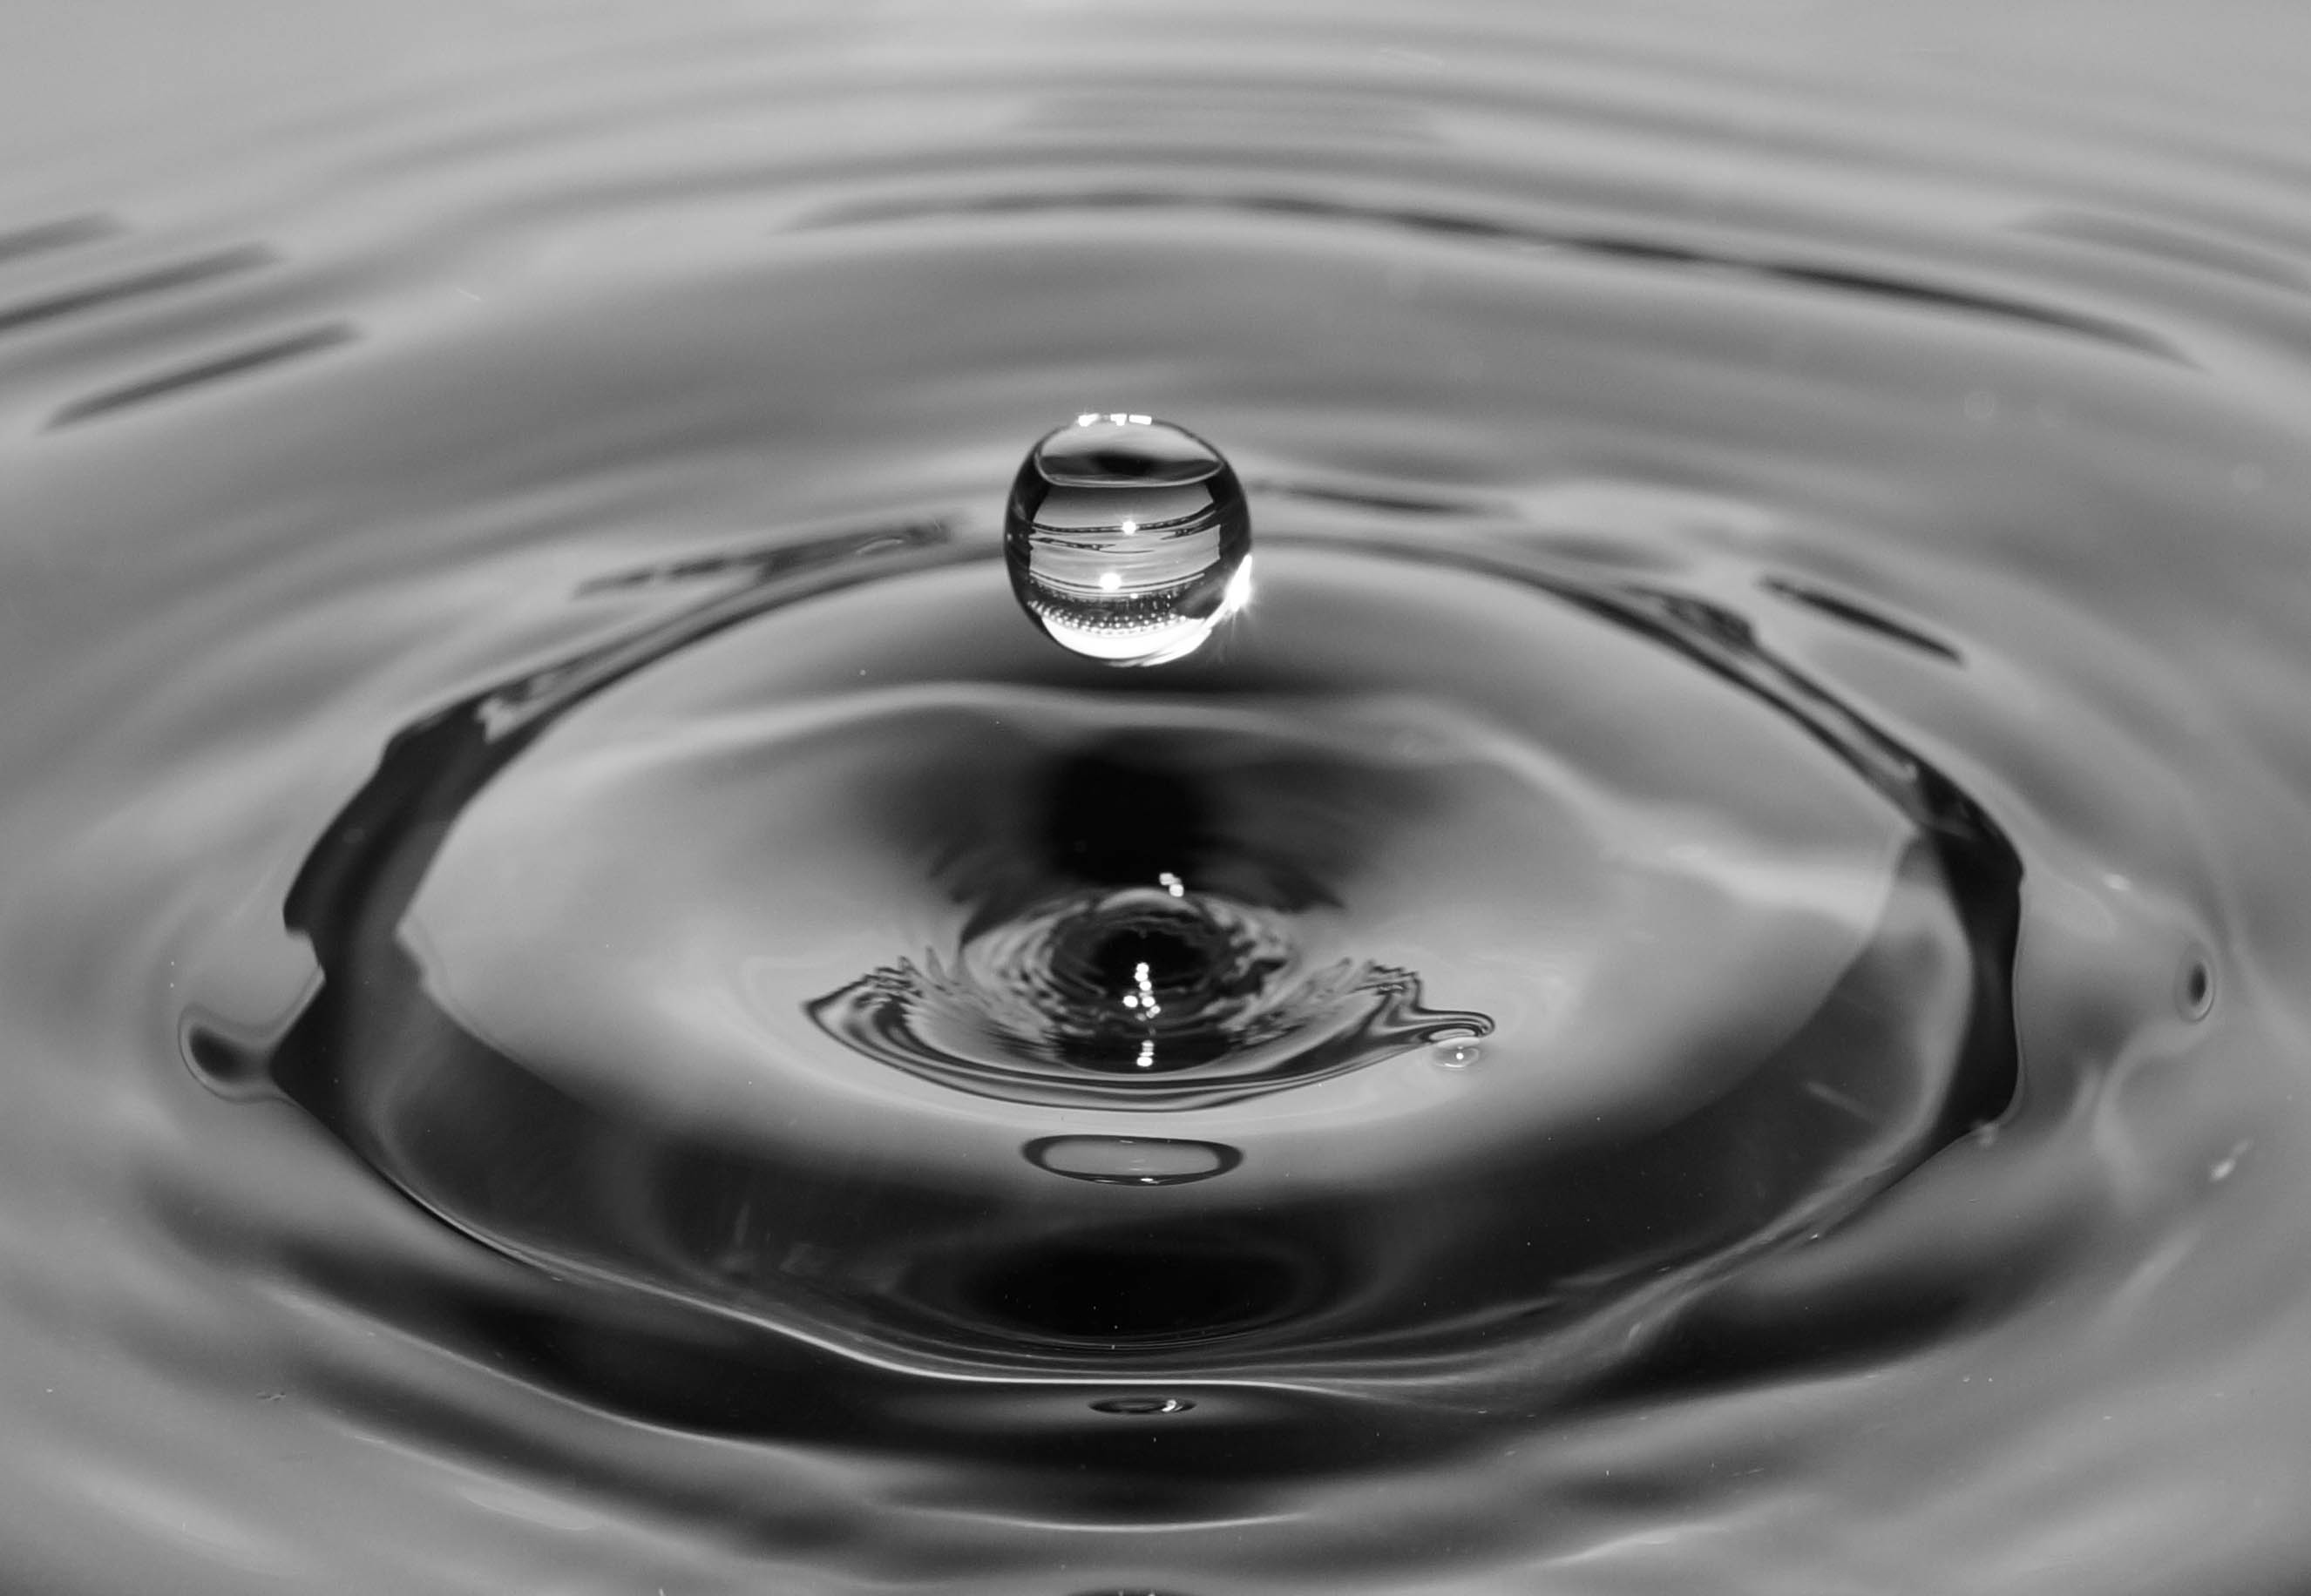
water, drop, liquid, black and white, photography, wheel, flower, petal, ripple, macro, monochrome, circle, surface, falling, close up, waves, drop of water, macro photography, monochrome photography